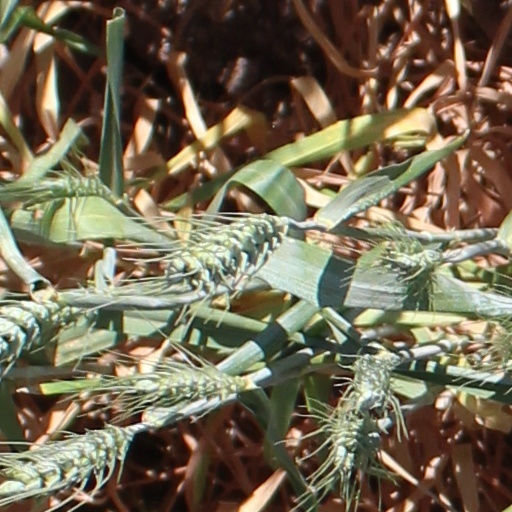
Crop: wheat